White Oak New Town Historic District

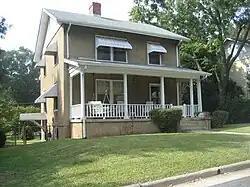
House in the White Oak New Town Historic District, September 2012

White Oak New Town Historic District is a historic mill village and national historic district located at Greensboro, Guilford County, North Carolina. The district encompasses 164 contributing buildings built in the 1920s. They include 100 hollow-tile-walled, one- and two-story, stuccoed Bungalow style houses and 64 car sheds.